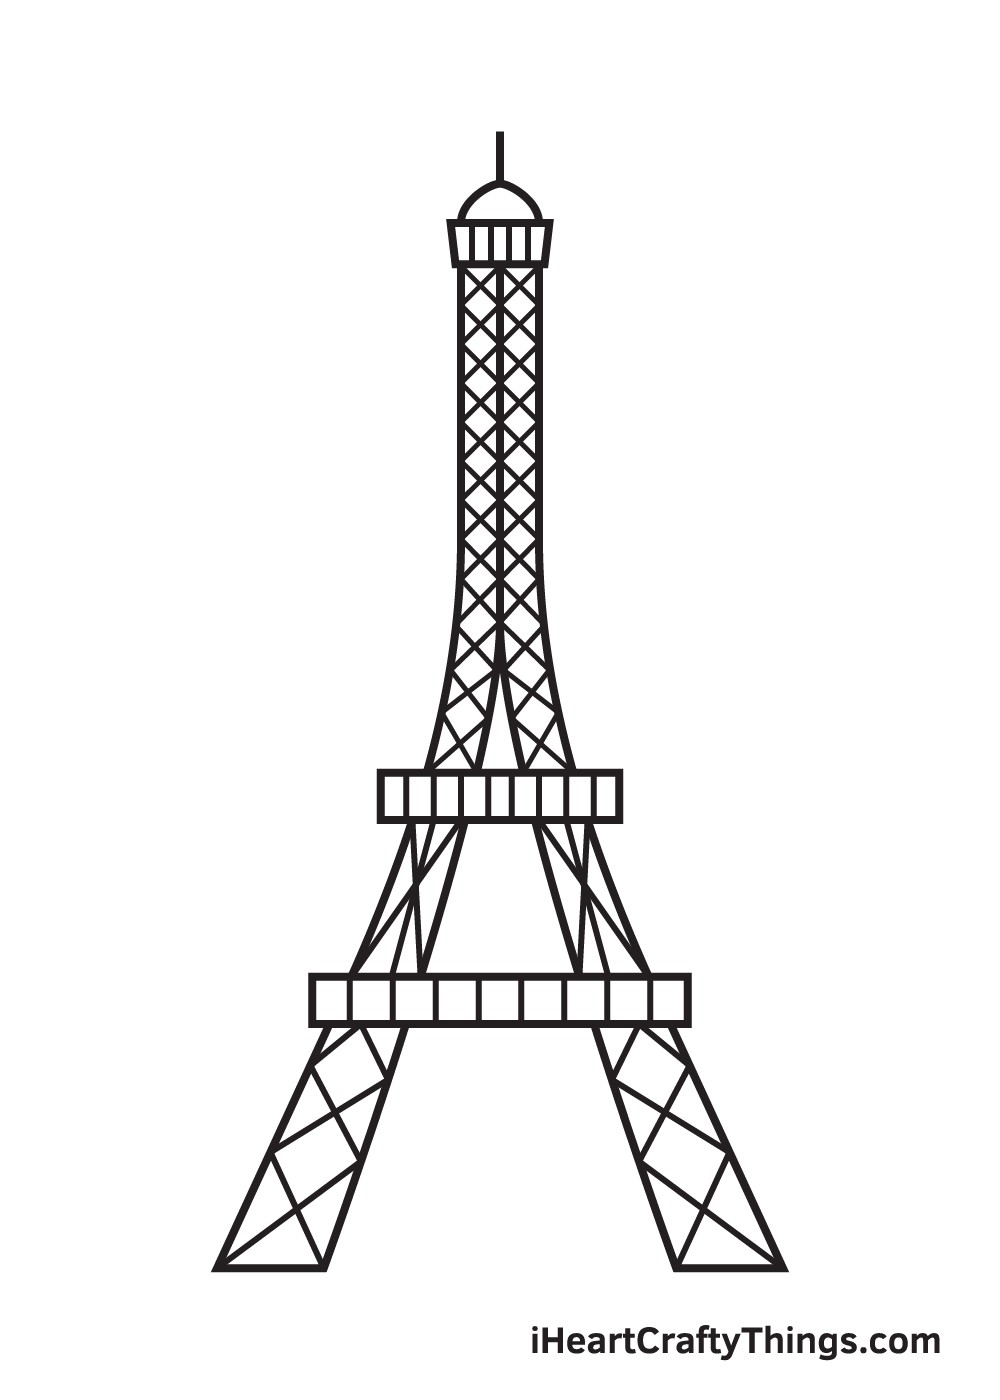
Landmark: Eiffel Tower